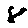
Label: 8